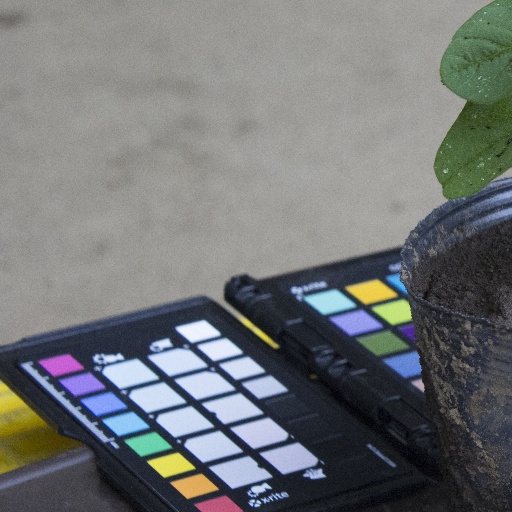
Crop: soybean